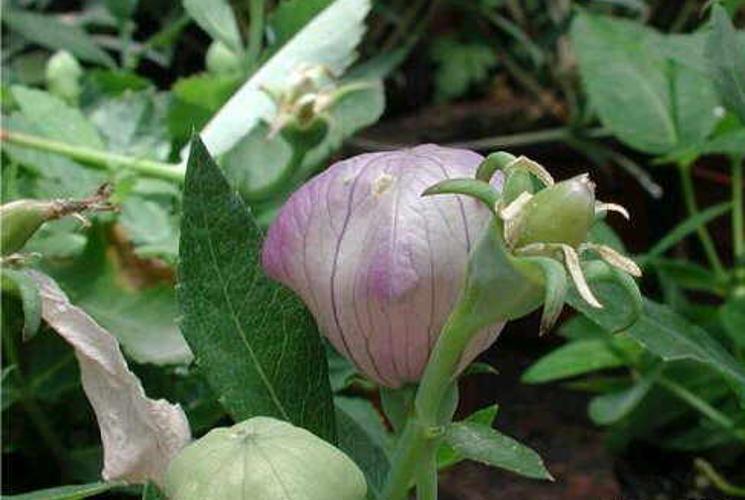
Label: balloon flower